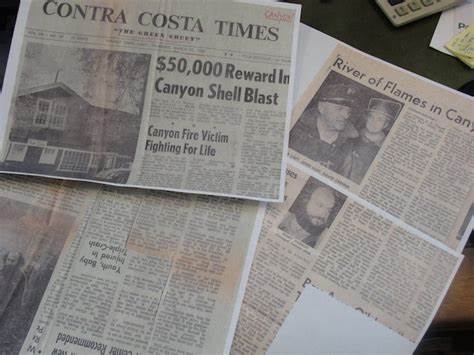
Waste category: paper